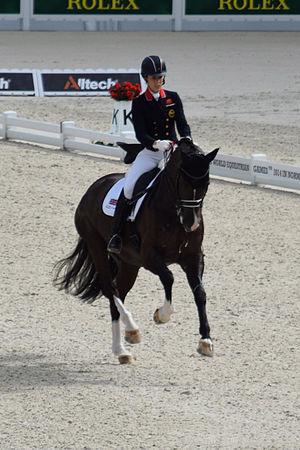
JEM 2014
Les Jeux équestres mondiaux de 2014 sont une compétition d'équitation sportive organisée en Basse-Normandie en 2014. Le dossier a été retenu le 31 mars 2009 par la FEI pour l'organisation de ces Jeux équestres mondiaux. Les épreuves se sont déroulées du 23 août au 7 septembre 2014. Au total, 984 athlètes et 1243 chevaux ont participé à cette édition des JEM, devant 574 000 spectateurs au total.